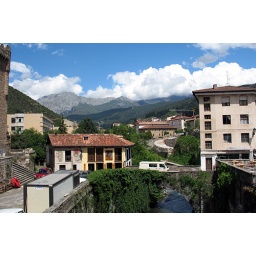
The view north from the main river bridge in the centre of Potes, Cantabria, Spain.